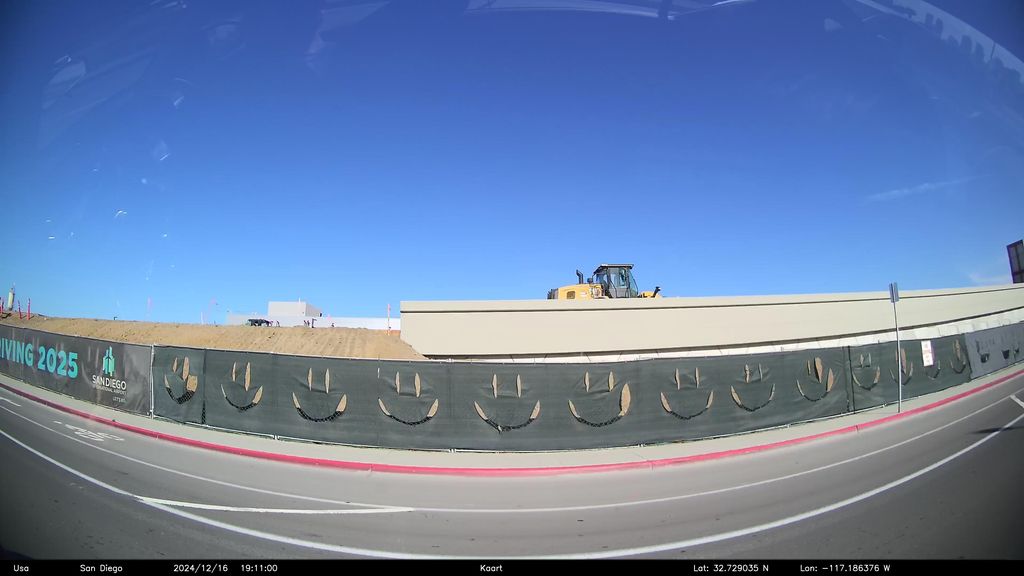
Label: Construction Site
Location: San Diego, California, United States
Date: 2024-12-17T02:11:00+00:00